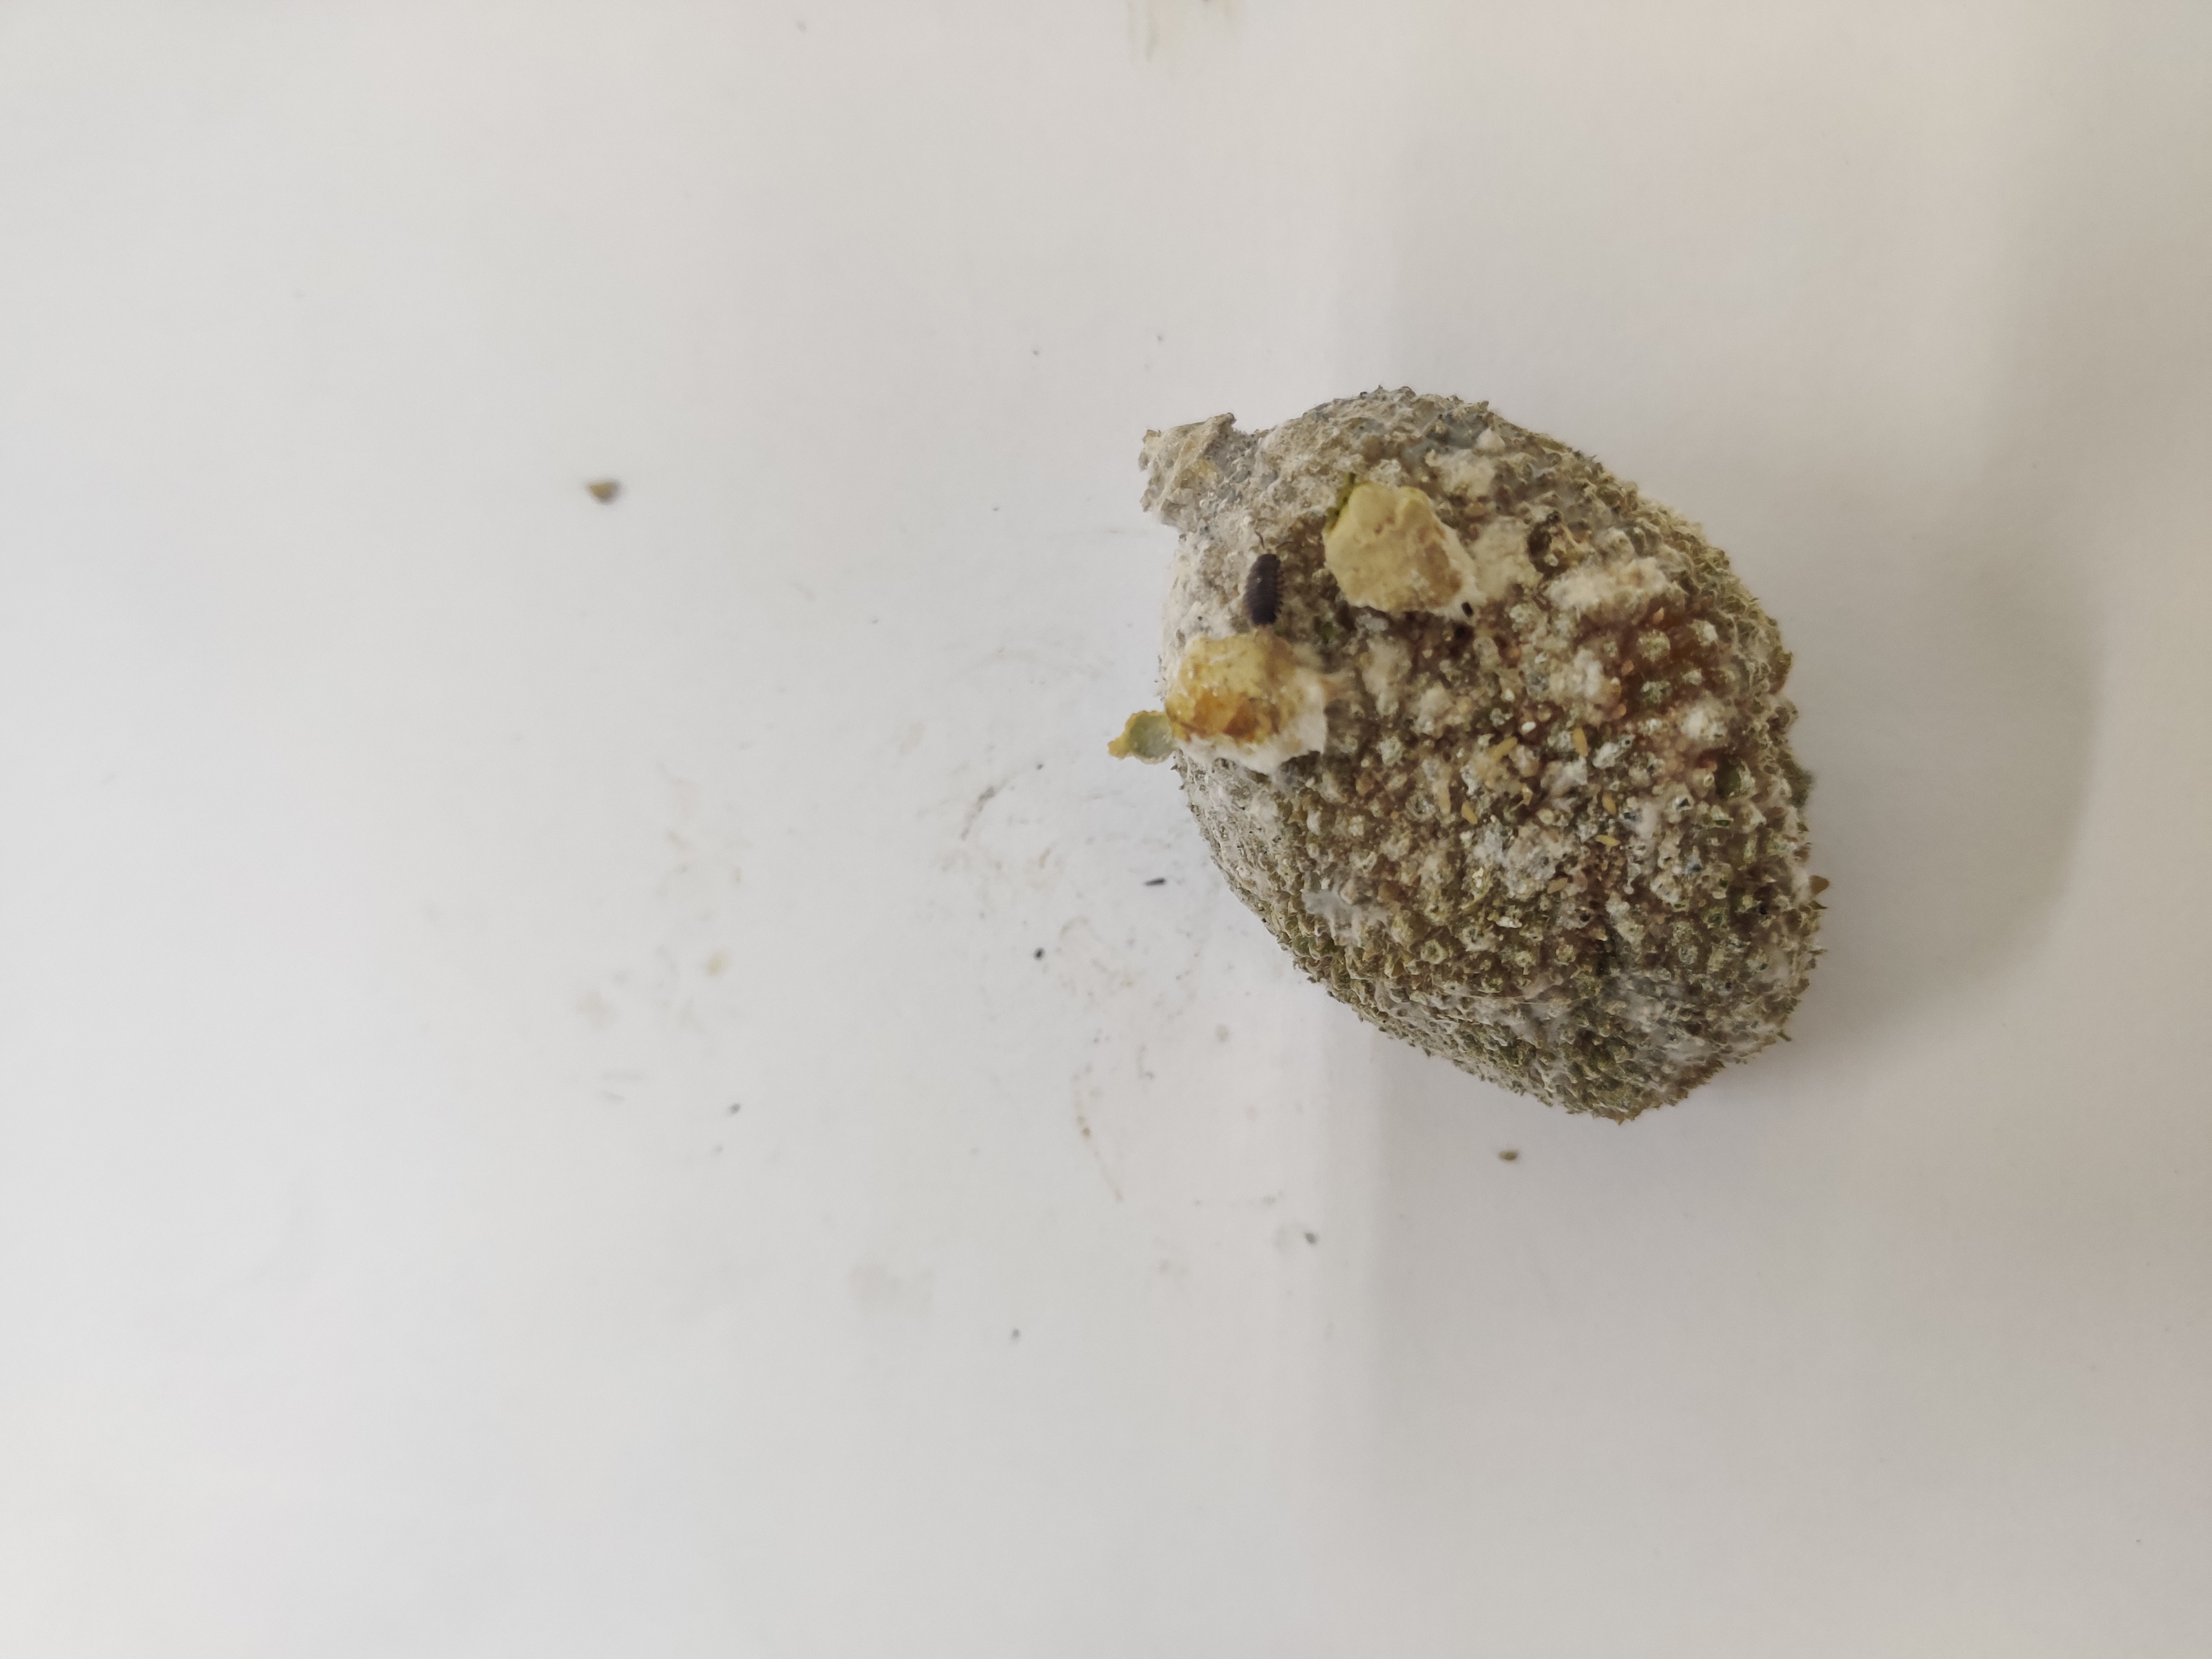
Crop: Spiny Gourd
Condition: Damaged